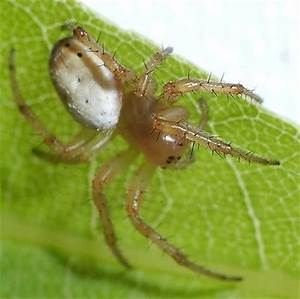
Label: spider